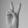
ASL letter: V